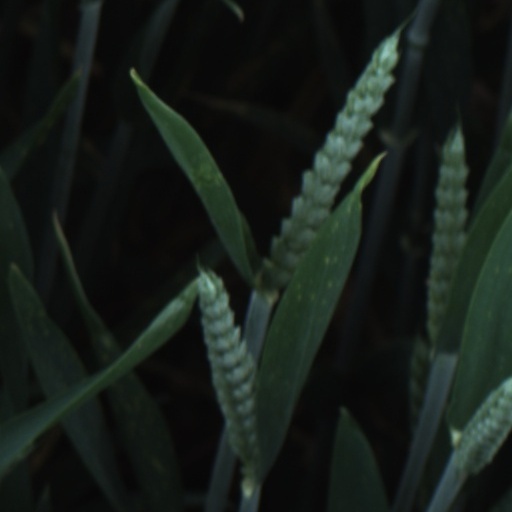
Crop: wheat